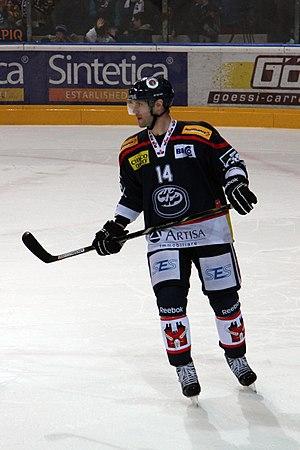
Adam Hall (A 14).